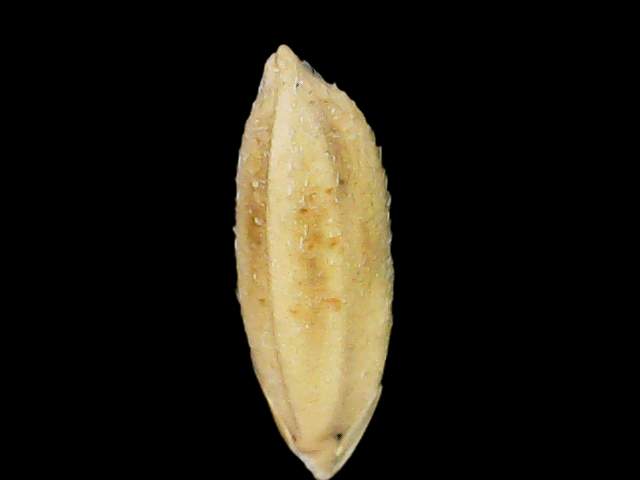
Rice variety: Bd33